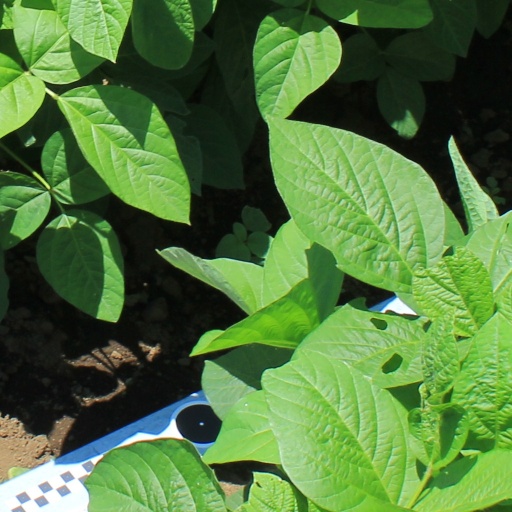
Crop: soybean